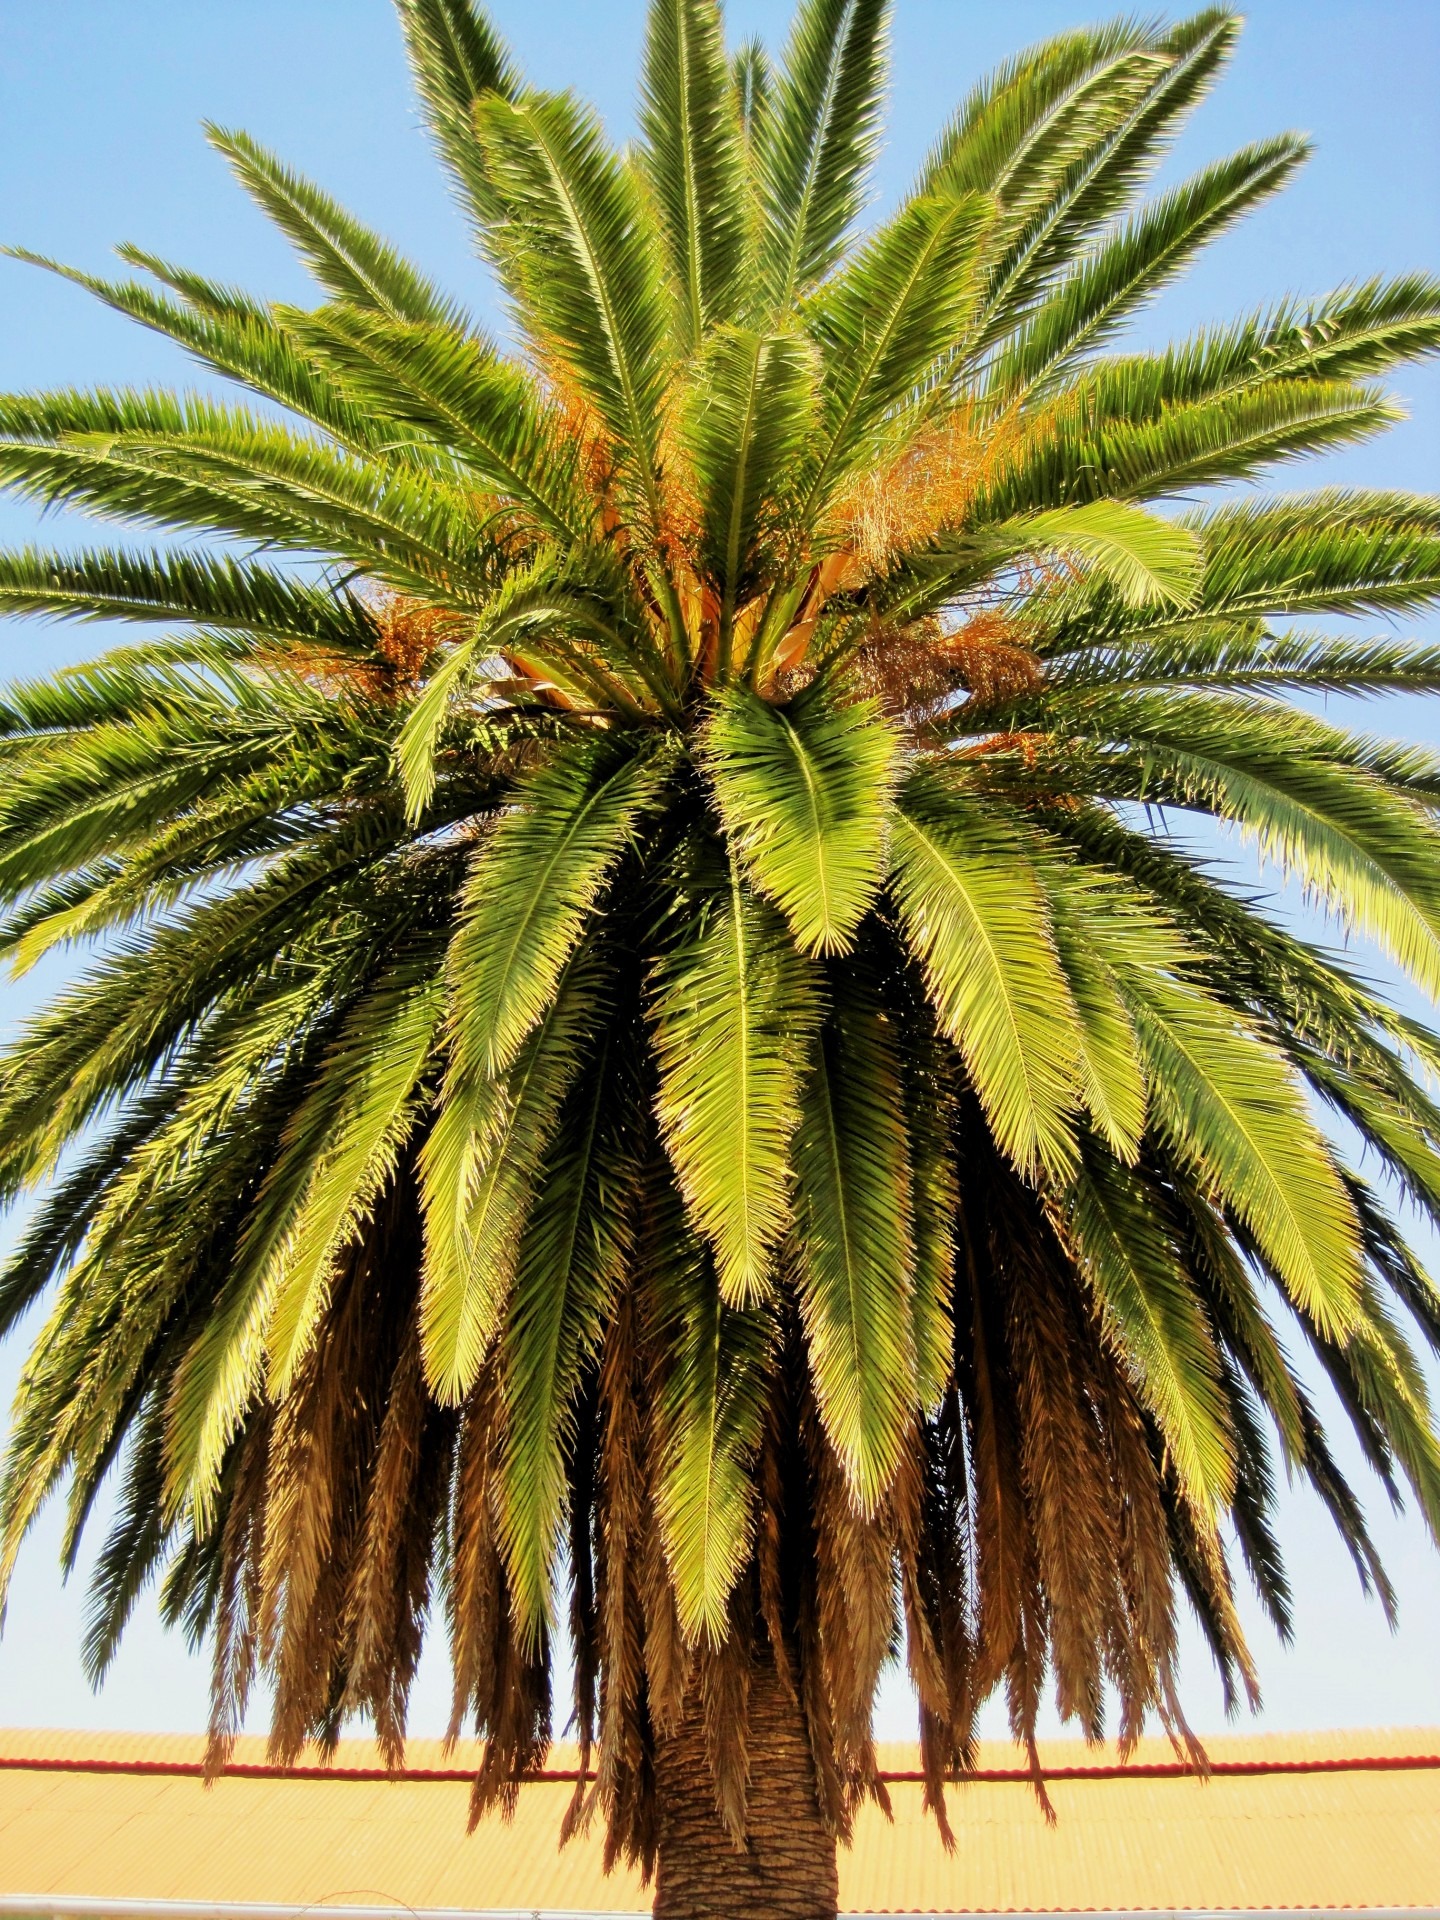
tree, nature, plant, fruit, trunk, environment, food, palm, produce, botany, agriculture, date, leaves, outdoors, branches, ornamental, organic, flowering plant, date palm, woody plant, land plant, arecales, palm family, borassus flabellifer